Viam Pillay

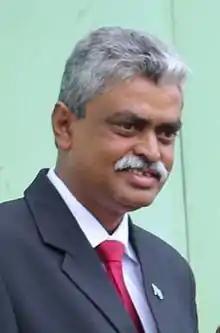
Viam Pillay

Viam Pillay is a Fijian politician who served as the Assistant Minister for Agriculture of Fiji from 2017 to 2022.